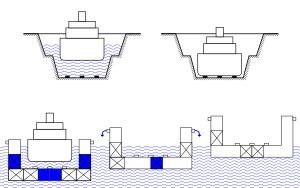
Le dock flottant est une structure métallique particulière servant principalement à la réfection et réparations des bateaux.